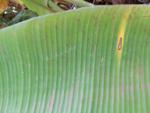
Label: xamthomonas